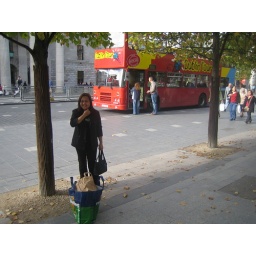
Jesslyn standing under a tree in O'Connel Street